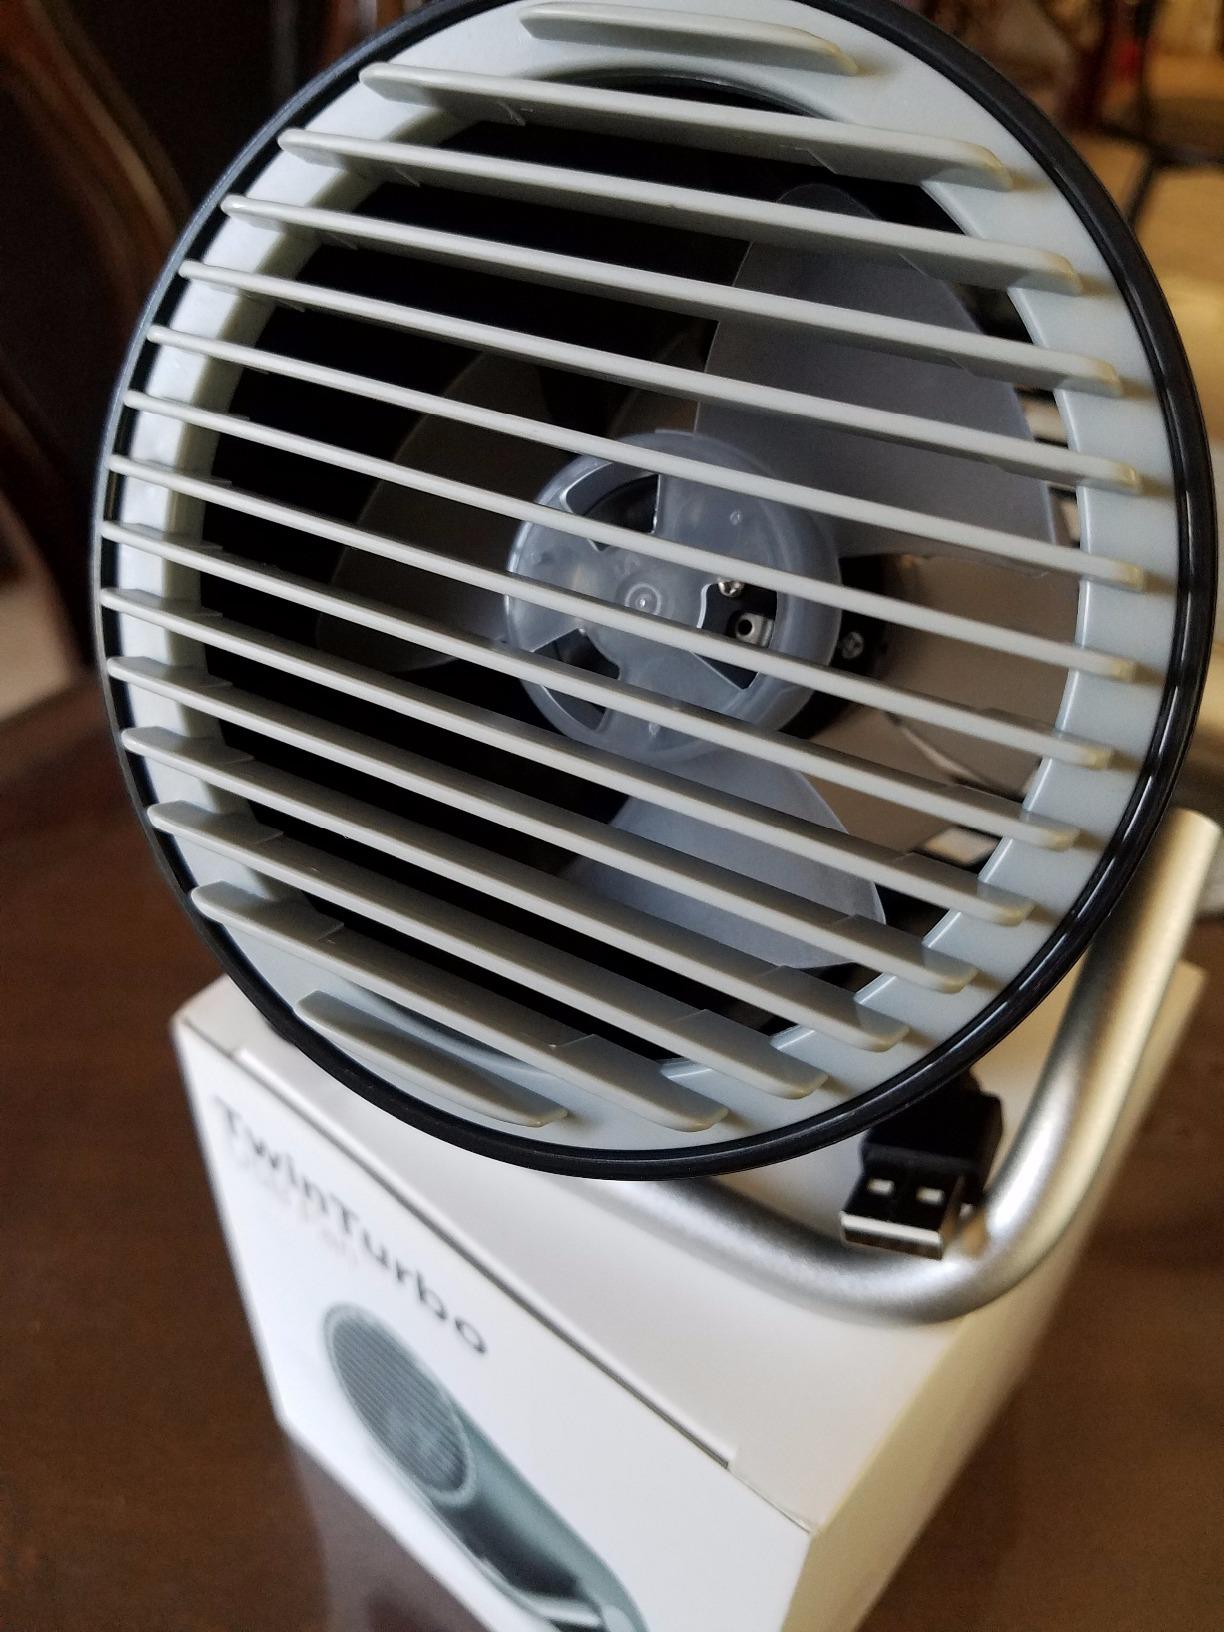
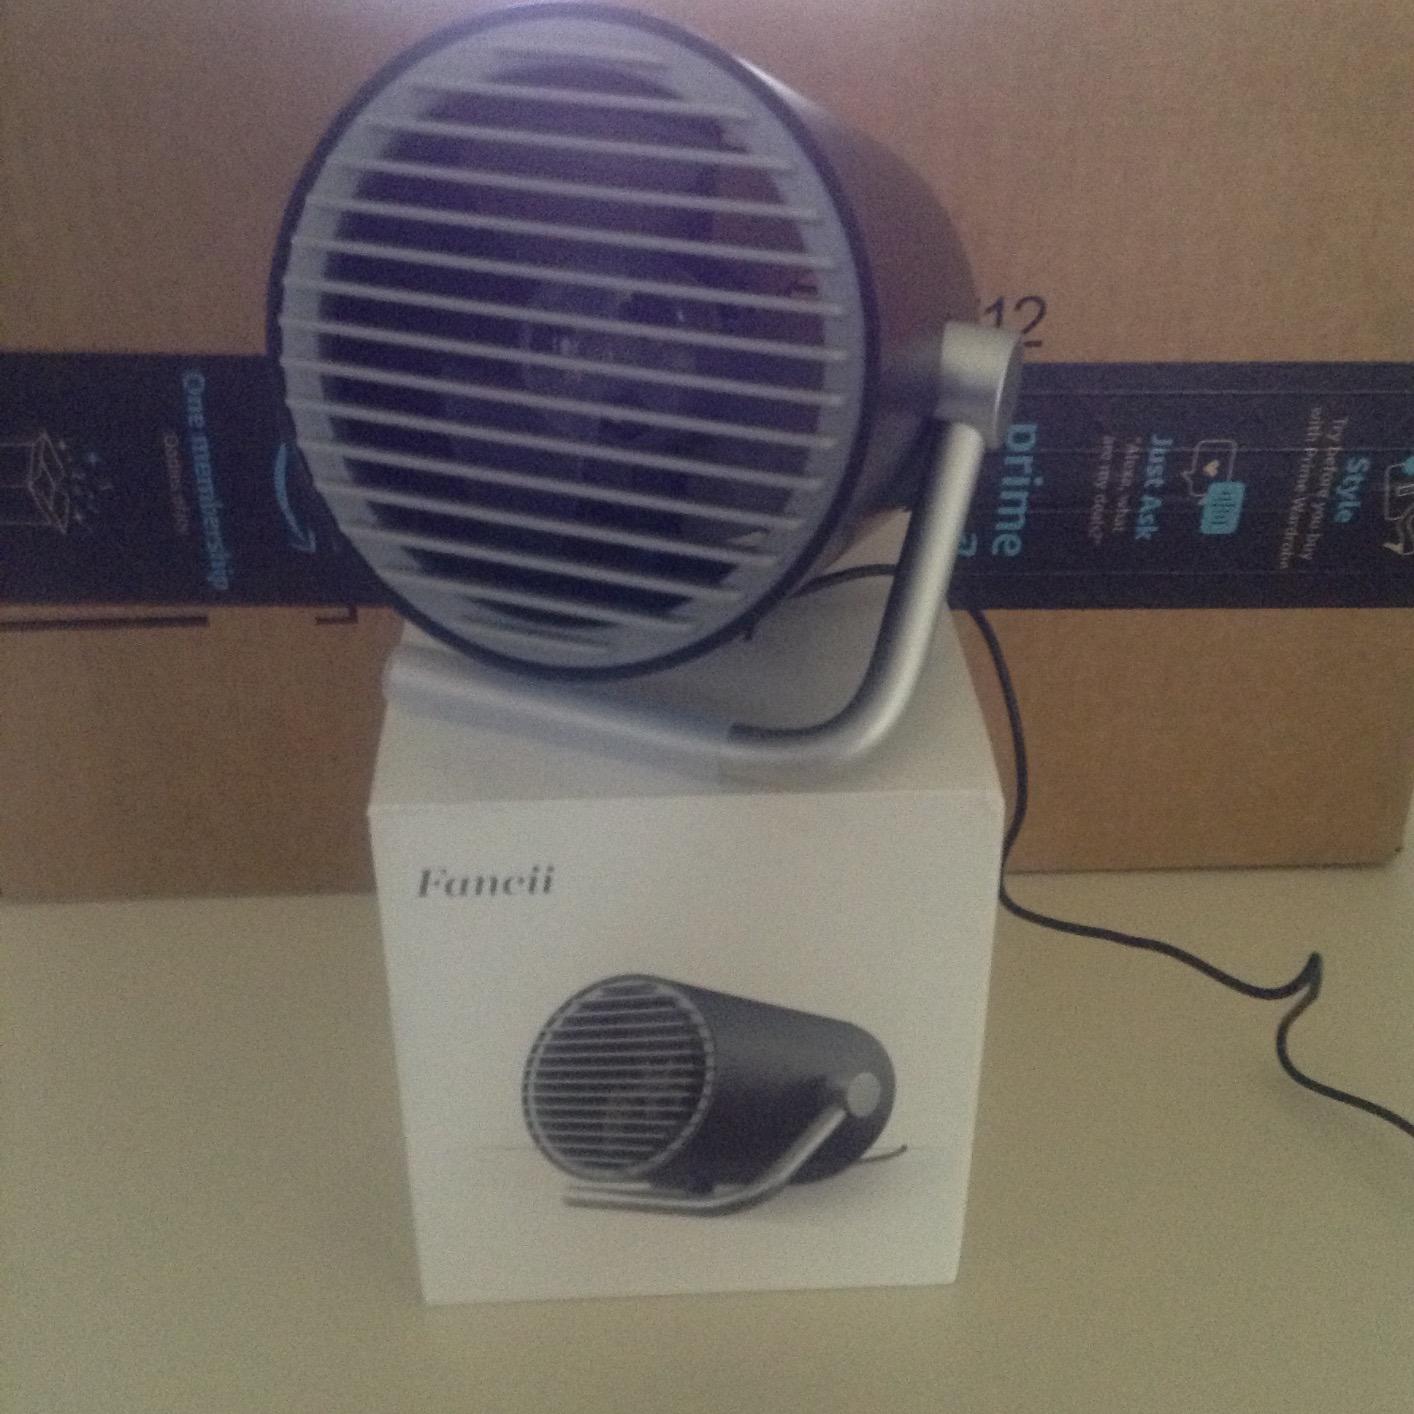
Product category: fan
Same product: yes